Drikungpa

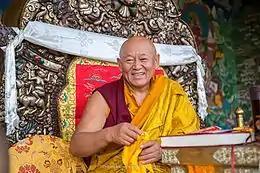
Drikung Kyabgon Chetsang Rinpoche, the thirty-seventh and current Drikung Kyabgon, the head of the Drikung order

The Drikungpa, or more formally the Drikung Kyabgön, is the head of the Drikung Kagyu, a sub-school of the Kagyu (བཀའ་བརྒྱུད), itself one of the four major schools of Tibetan Buddhism.